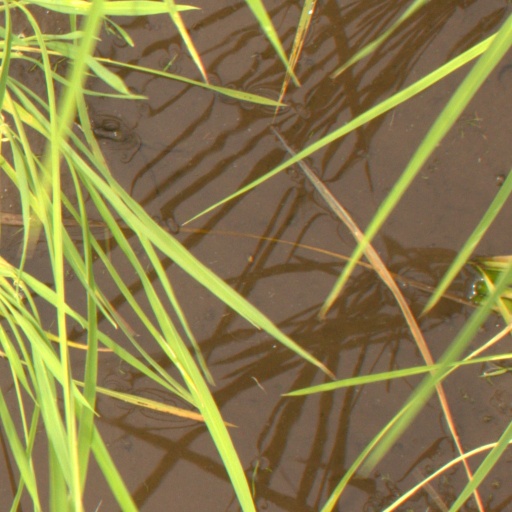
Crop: rice